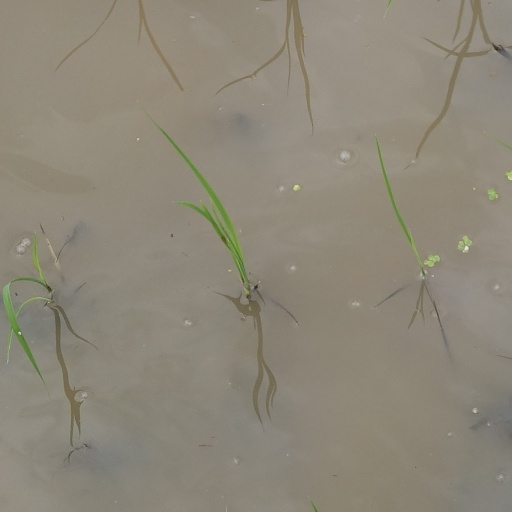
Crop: rice